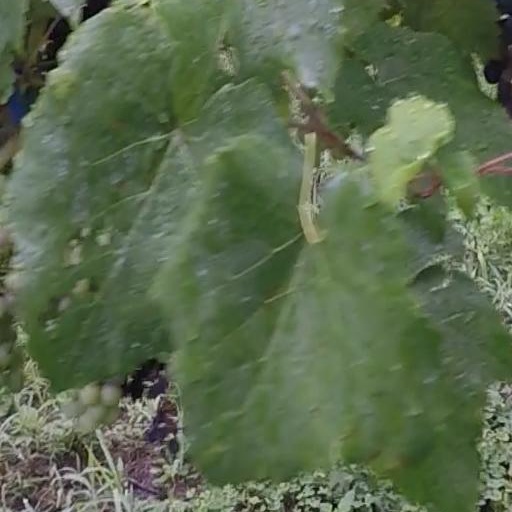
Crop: grape